WhiteWater World

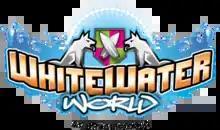

WhiteWater World is a seasonal water park situated in the suburb of Coomera on the Gold Coast, Australia. It is owned and operated by Coast Entertainment and is the sister park to Dreamworld.